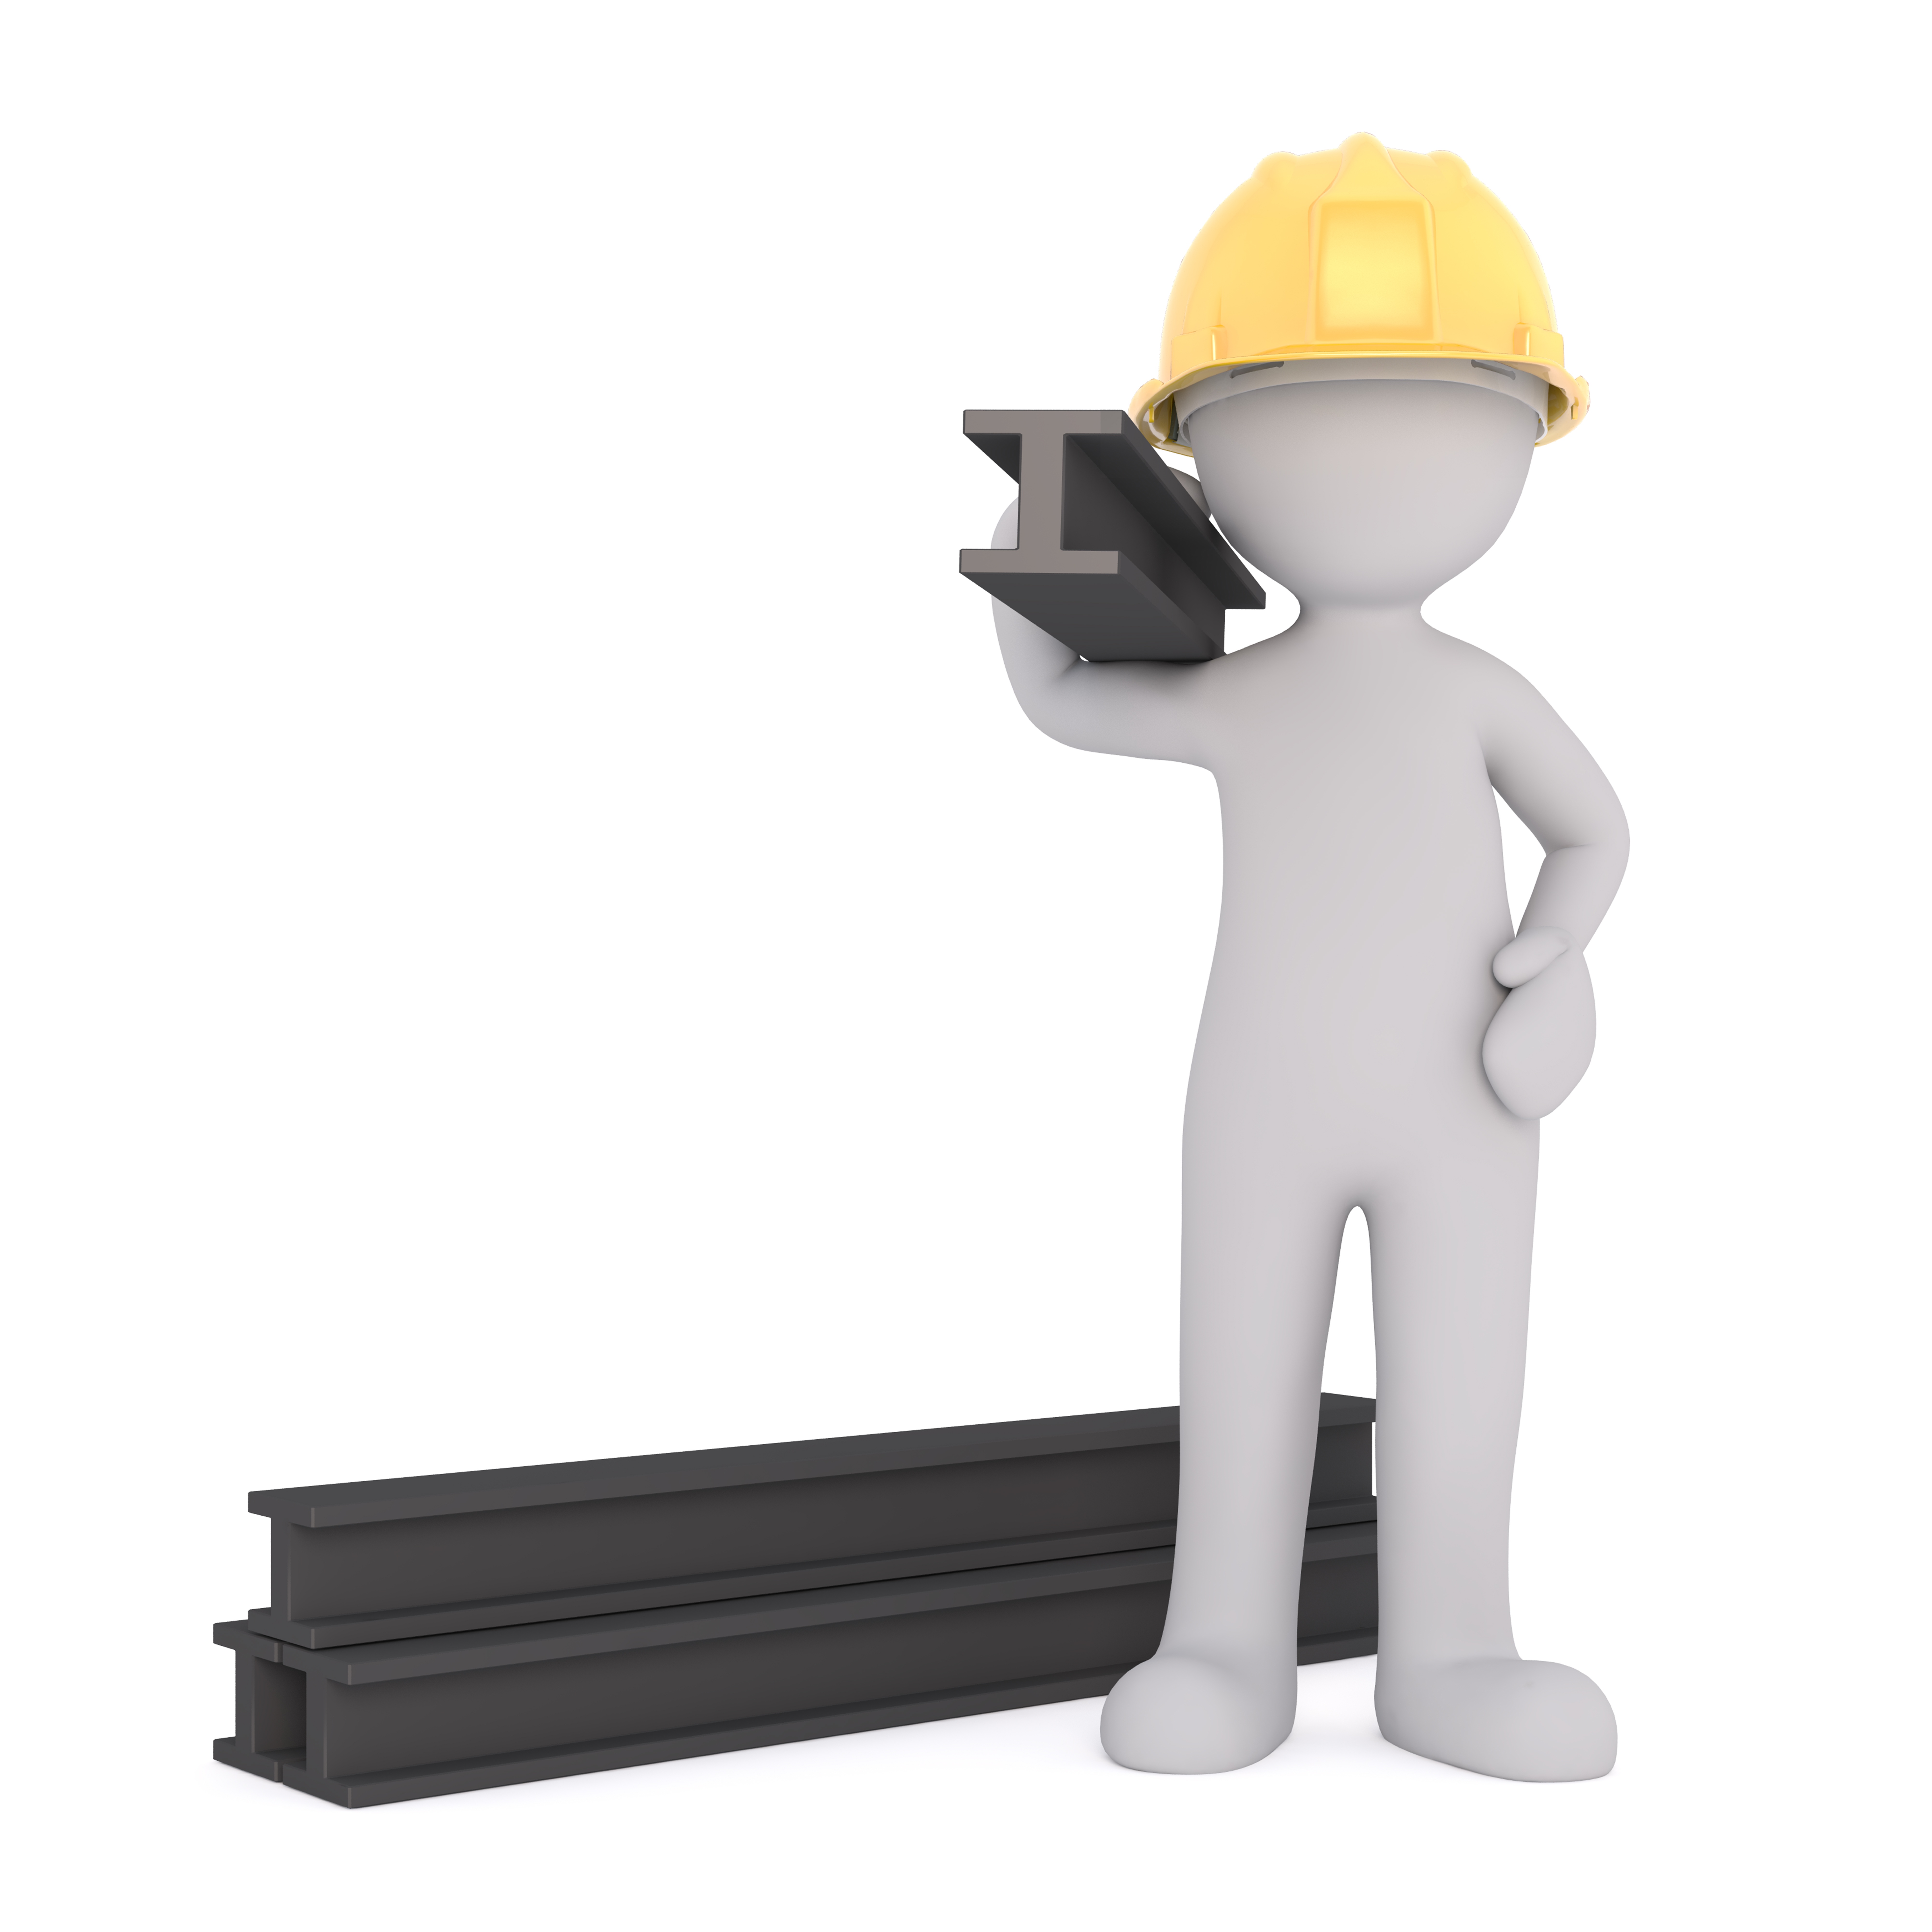
hand, white, isolated, steel, model, industry, product, helm, 3d, steelworkers, seemed, cartoon, white male, 3d model, full body, free image, steel industry, steel processing